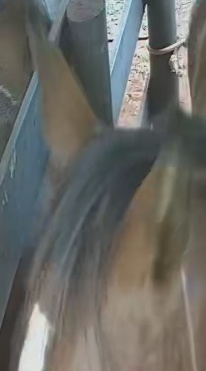
Face region: ears (position_of_ears)
Pain indicator: moderately_present